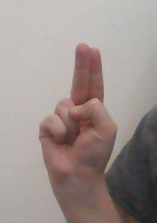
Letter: taa